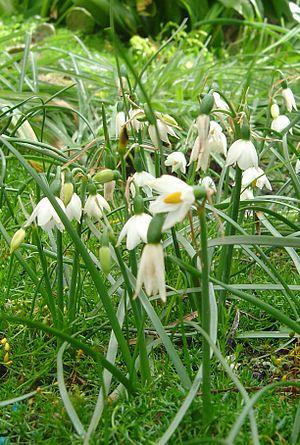
Nivéole de Nice dans mon jardin
Les nivéoles sont des plantes herbacées pérennes, à bulbes, de la famille des Amaryllidaceae.